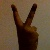
The image shows a hand gesture representing the number 2 in Indian Sign Language.